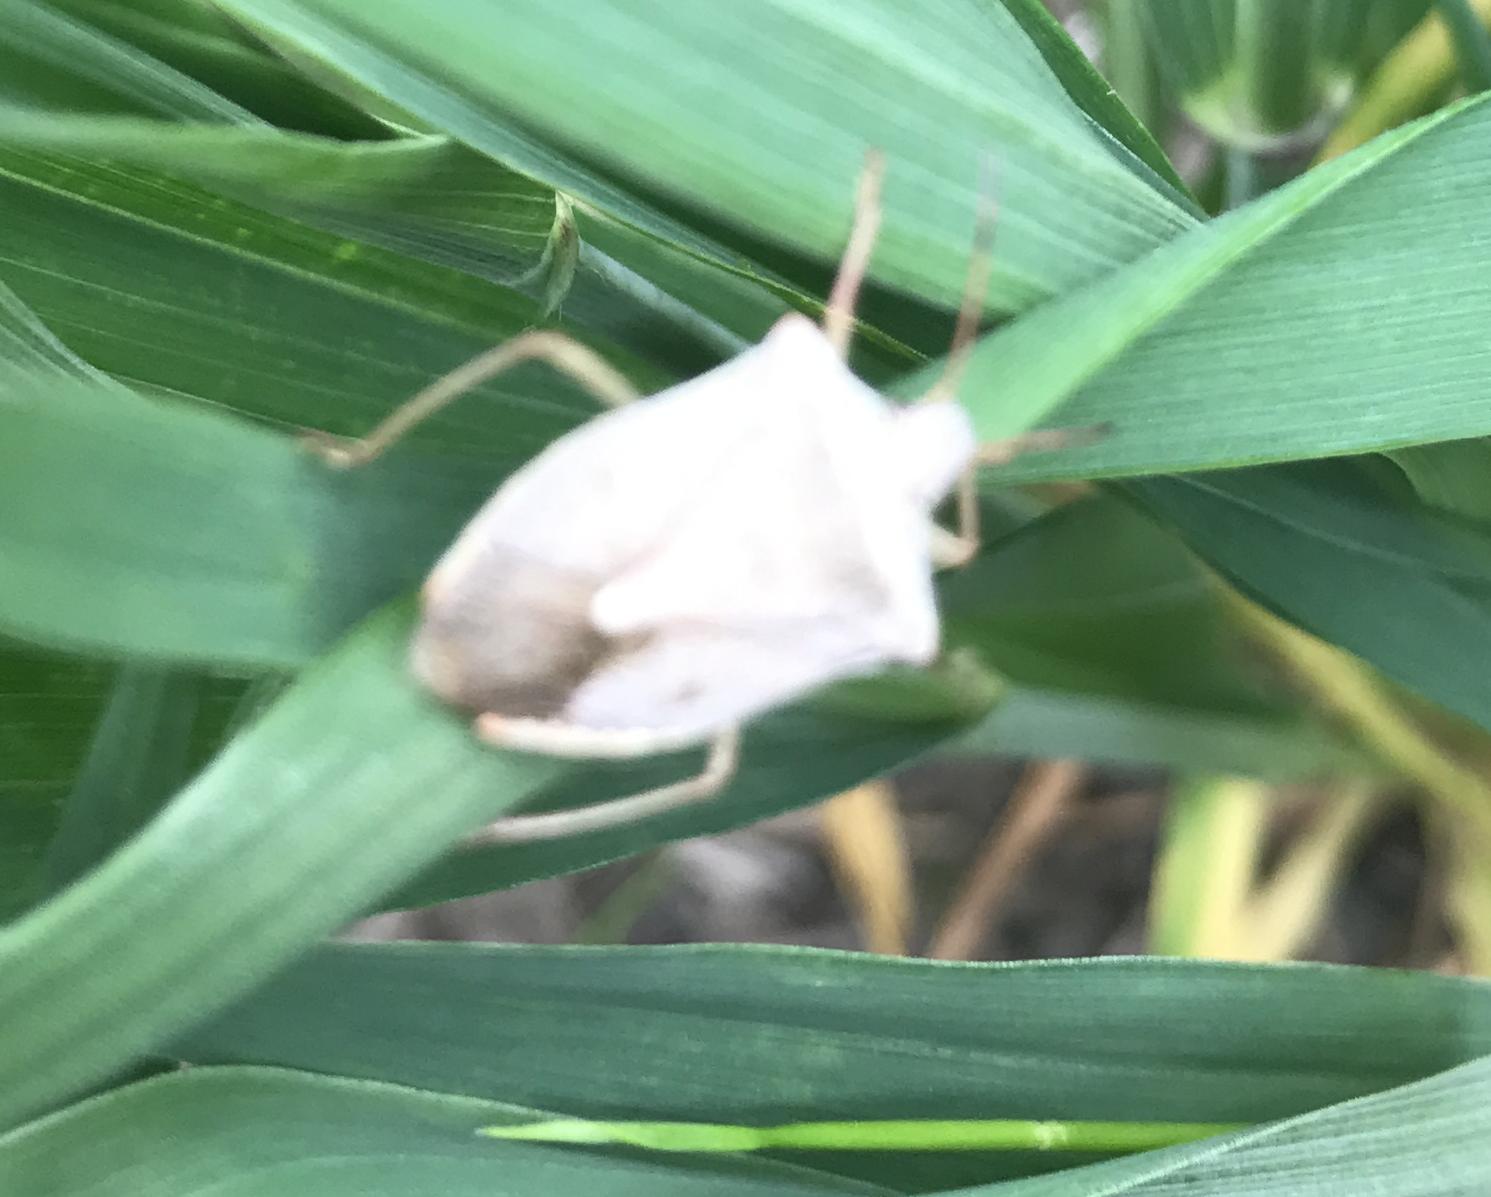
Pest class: stink_bug